Martyrdom of Saint Sebastian (Perugino)

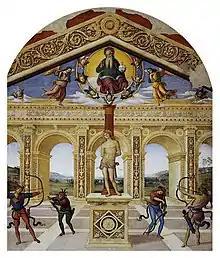
"The Martyrdom of St Sebastian" (1505) by Perugino

The Martyrdom of St Sebastian is a 1505 fresco painting by Perugino in the church of San Sebastiano in Panicale. It shows the martyrdom of St Sebastian in an ancient Roman setting, with God the Father in a tondo above.